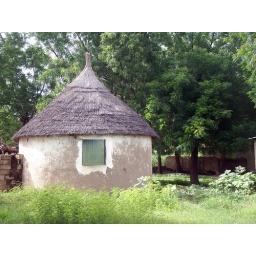
A traditional thatched roof mud house common in Cameroon's northern provinces.